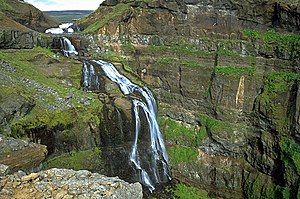
Glymur
Glymur
Glymur er et vandfald i elven Botnsá i det vestlige Island. Højden er ifølge Islands Statistik 190 m, andre angivelser siger 198 m.